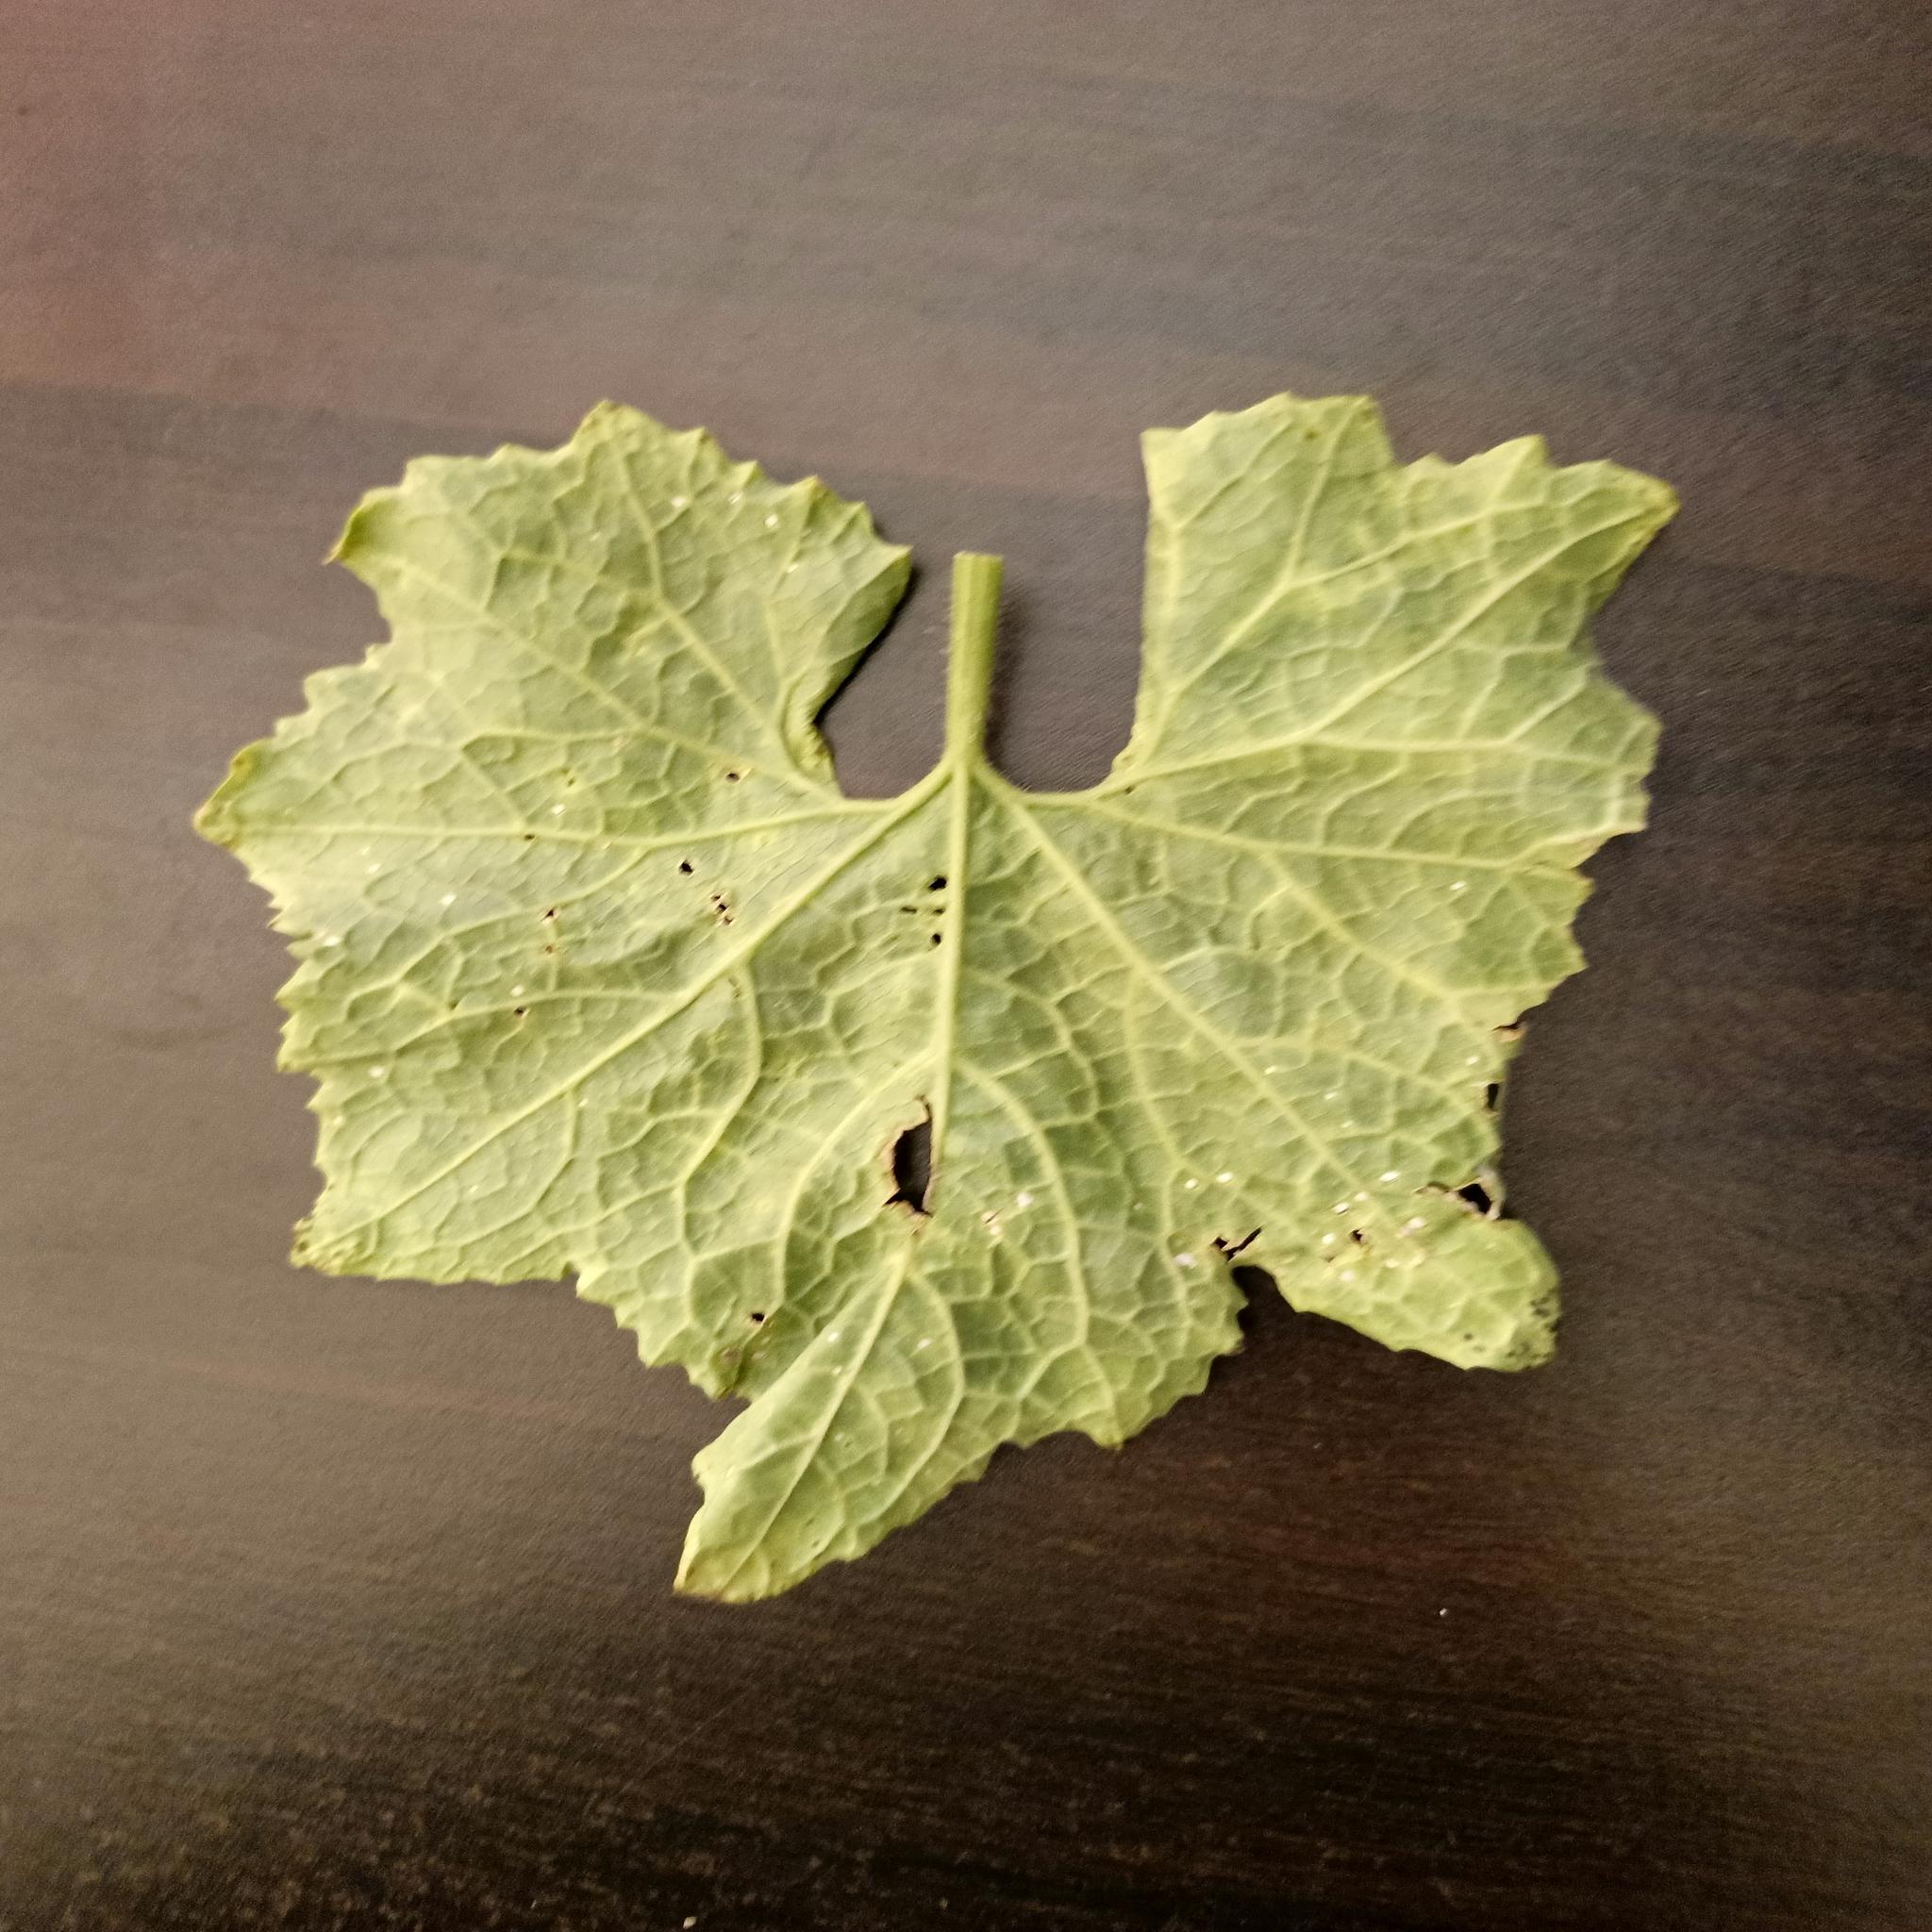
Label: Downy mildew